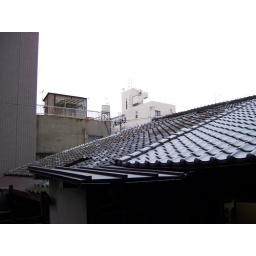
A beautiful little old house with a tiled roof tucked in between giant modern apartment buildings.